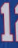
Number: 1